Podgorje, Kamnik

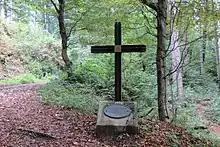
The Podgorje 1 Mass Grave

Podgorje is the site of four known mass graves from the period immediately after the Second World War. The Podgorje 1–4 mass graves are located on Golaš Hill in the hamlet of Zaprice, in the northwest part of the settlement. The first grave is on the east side of the hill, on a path in the woods at the top of a small rise north of the Medved farm (Podgorje no. 5). It contains the remains of six people shot in May or June 1945 while fleeing from the prison camp near the railroad tracks. It is also known as the Medved Farm Mass Grave. The grave is marked by a metal cross and a bronze memorial plaque mounted on a concrete base, arranged by the Municipality of Kamnik in 1996.